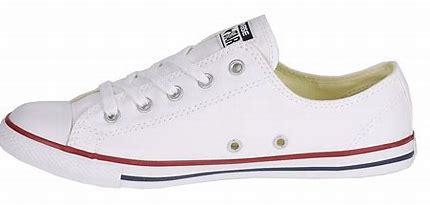
Brand: Converse
Model: Chuck Taylor All Star Canvas